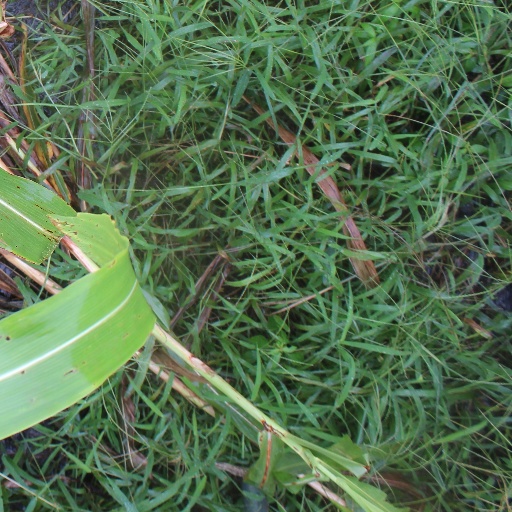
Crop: sorghum